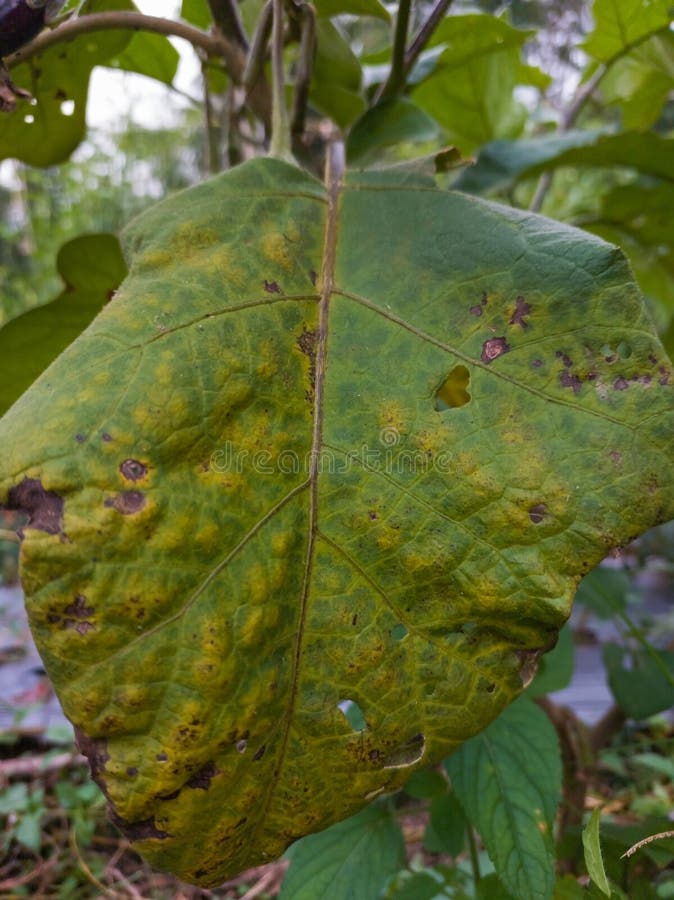
Plant: Eggplant
Disease: eggplant cercospora leaf spot